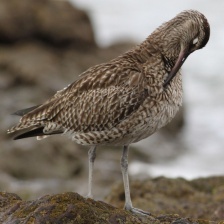
Species: WHIMBREL
Scientific name: NUMENIUS PHAEOPUS